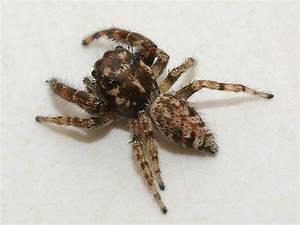
spider